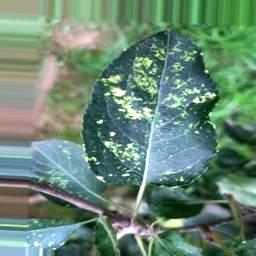
Label: Apple_Mosaic